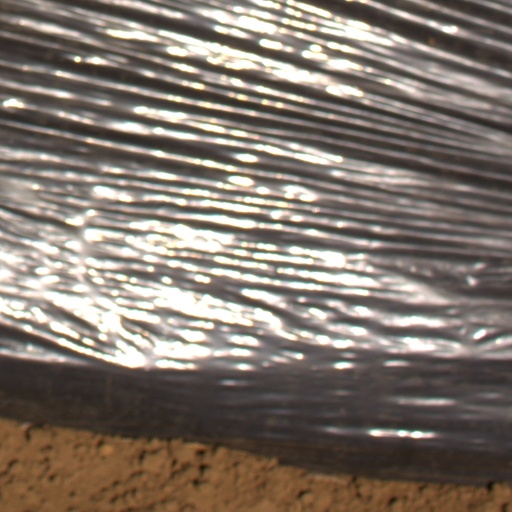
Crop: Jerusalem artichoke